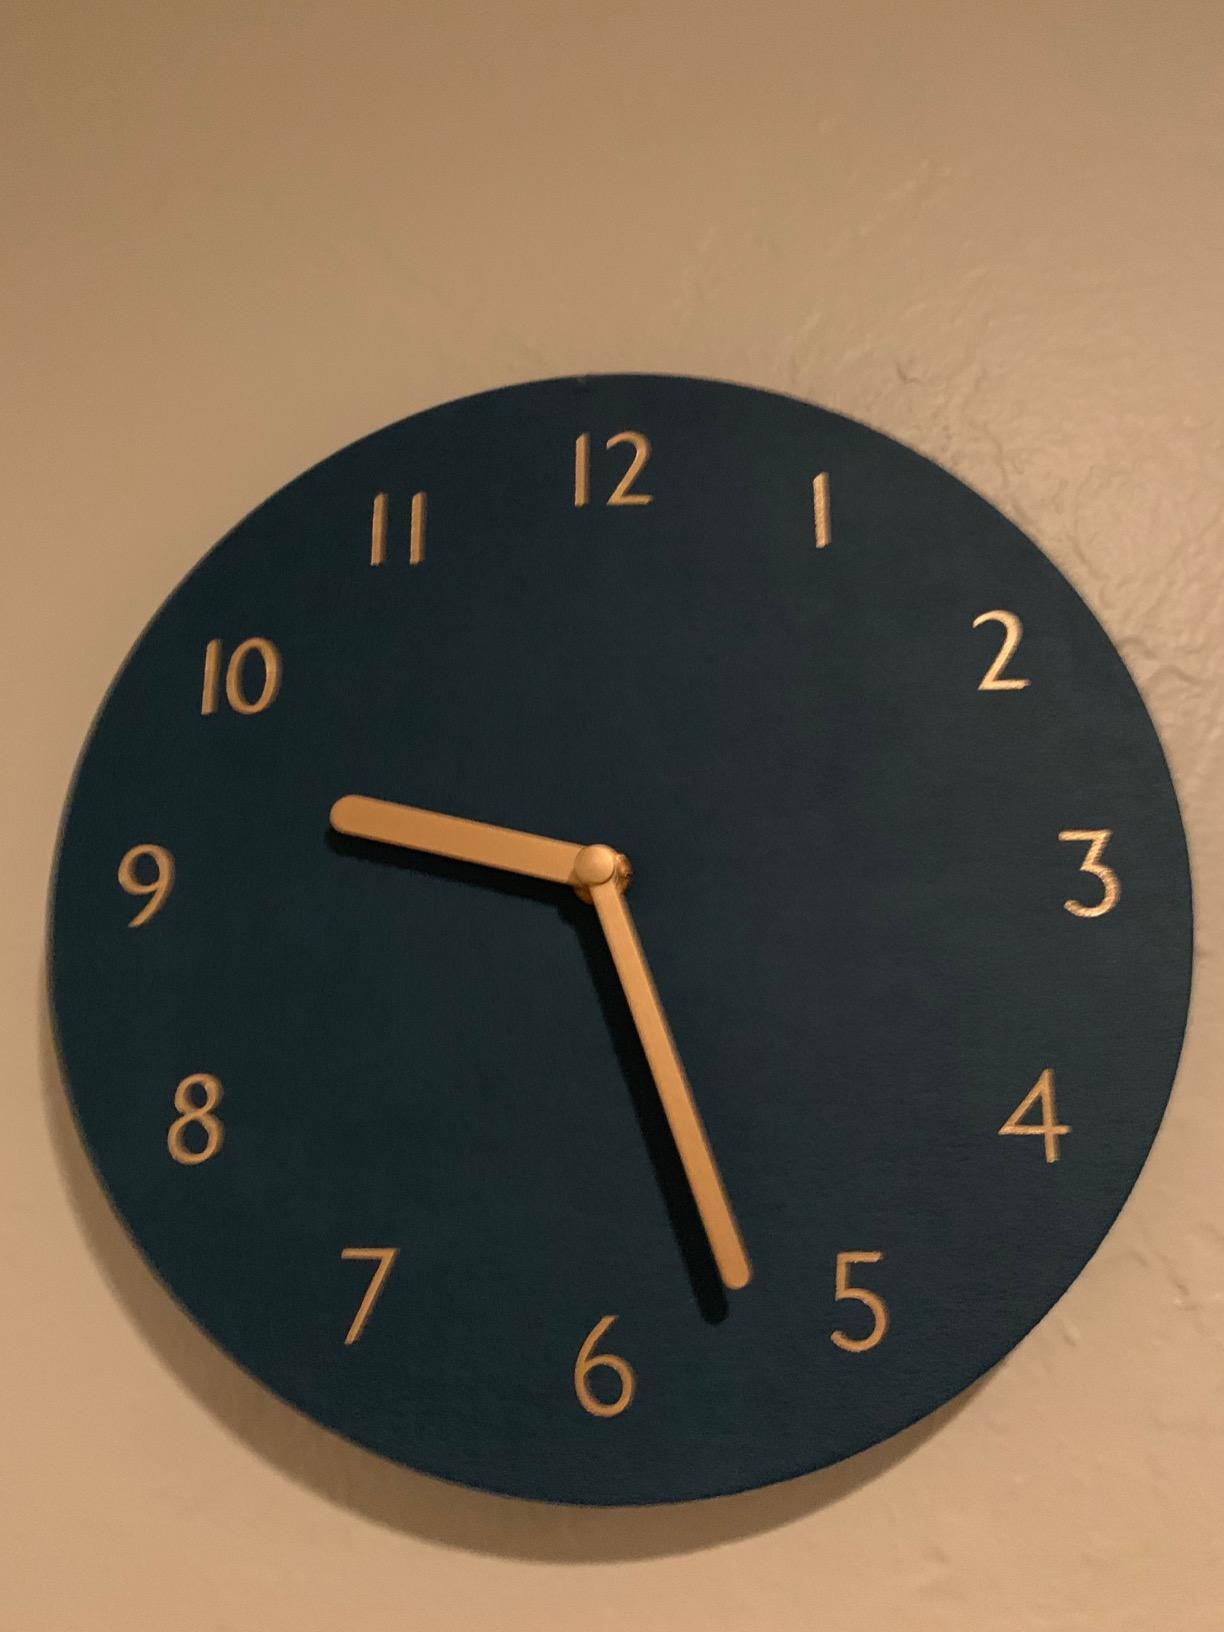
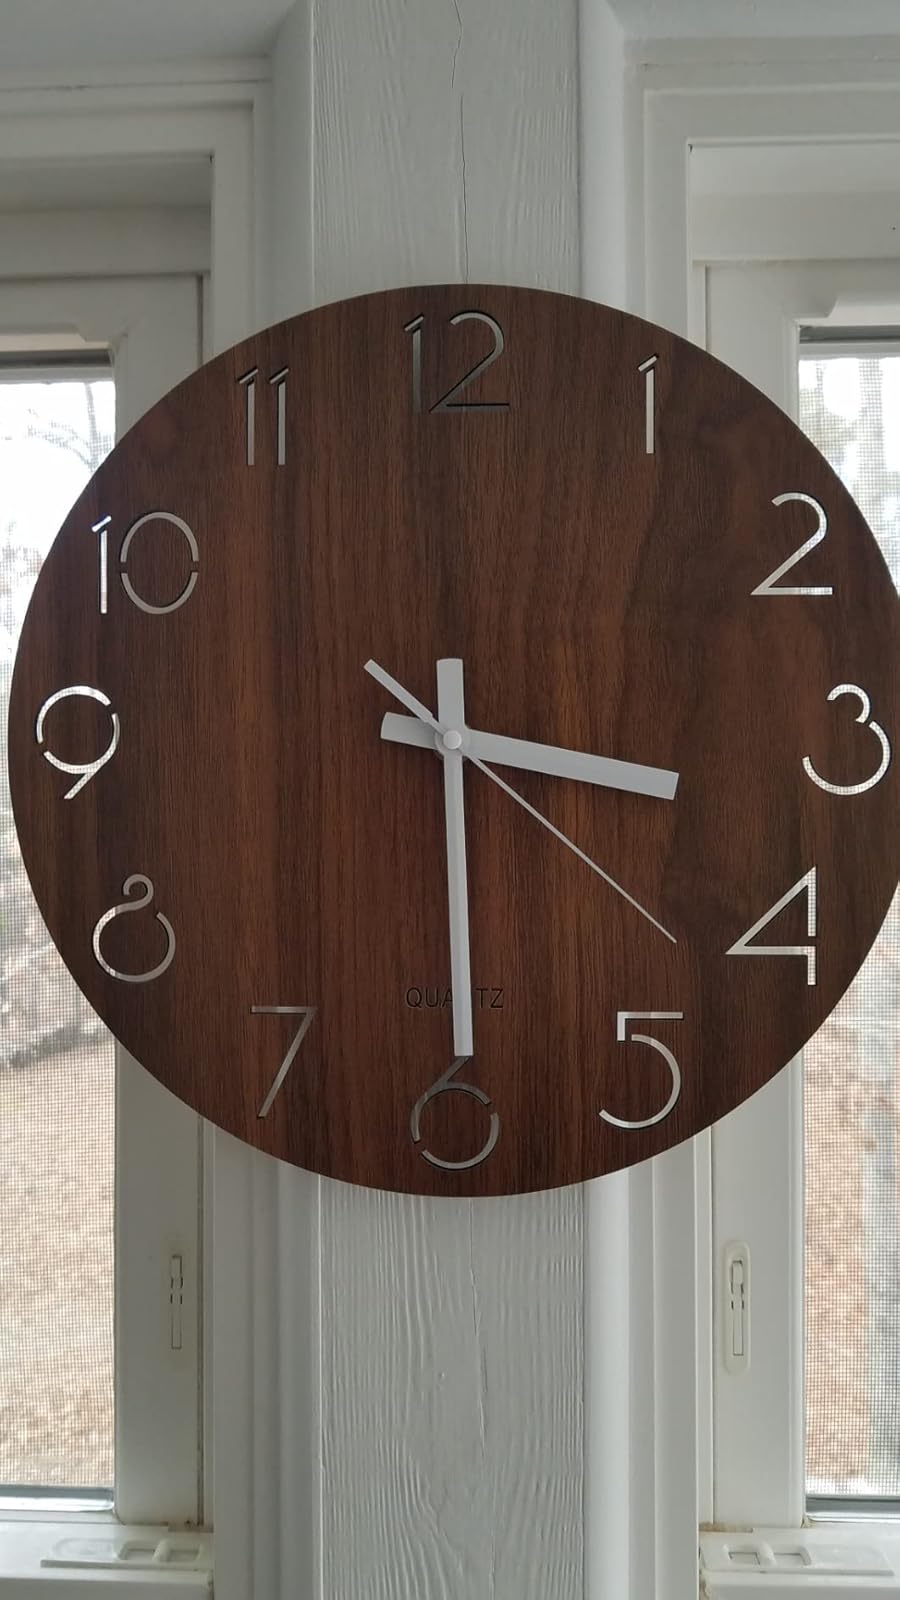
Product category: clock
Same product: no